2019 Supercoppa Italiana (women)

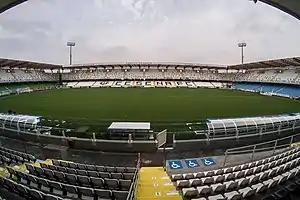
Stadio Dino Manuzzi, hosted the final on 27 October 2019

The 2019 Supercoppa Italiana was the 23rd edition of the Supercoppa Italiana. It was contested by Juventus, the 2018–19 Serie A and 2018–19 Italian Women's Cup champions and Fiorentina, the runners-up of the two competitions.